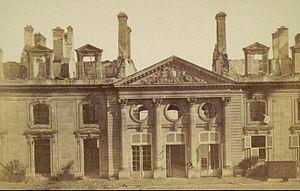
Le Château-Neuf de Meudon en 1871, après l'incendie. 21 Fi 76
Le château de Meudon, dit château royal de Meudon, palais impérial de Meudon ou Domaine national de Meudon, est un château français situé à Meudon, dans le département des Hauts-de-Seine. Il est notamment la résidence de la duchesse d'Étampes, du cardinal de Lorraine, d'Abel Servien, de Louvois ainsi que de Monseigneur, dit le Grand Dauphin, qui lui adjoint en annexe le château de Chaville. Incendié en 1795 et en 1871, le Château-Neuf, dont la démolition est un temps envisagée, est conservé pour sa majeure partie. Il est transformé à partir de 1878 en observatoire servant de réceptacle à une lunette astronomique, avant d'être rattaché à l'Observatoire de Paris en 1927.